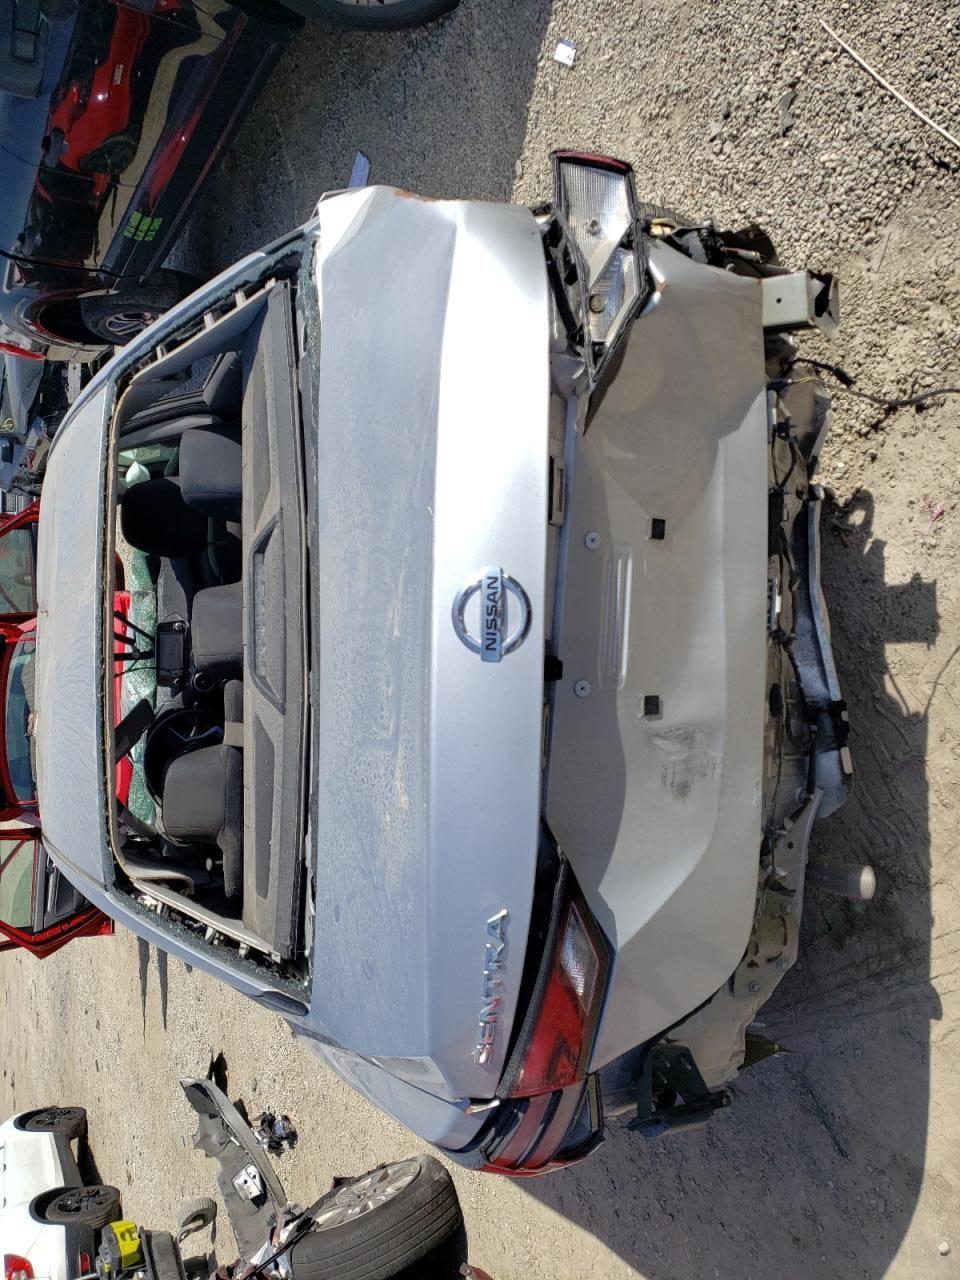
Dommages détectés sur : pare-brise arrière, malle, feu arrière droit, pare-choc arrière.
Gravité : majeur